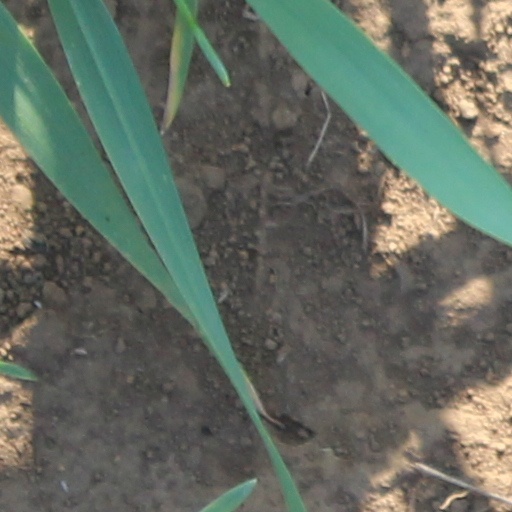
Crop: wheat